Gyda Peninsula

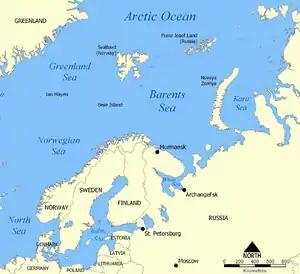
The Barents Sea and the Kara Sea, separated by Novaya Zemlya island, must be traversed on the way from the Gyda Peninsula to Murmansk or Archangelsk

In 1996 the northernmost 8 782 km was declared a nature reserve (zapovednik), with a general ban on traffic. The reserve Gyda Nature Reserve was administered from the region capital Tazovsky. 10 December 2019 the protected area was changed into a national park.